Dixon elliptic functions

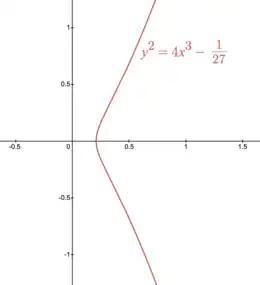
Elliptic curve formula_60 for the Weierstrass ℘-function formula_61 related to the Dixon elliptic functions.

In mathematics, the Dixon elliptic functions sm and cm are two elliptic functions (doubly periodic meromorphic functions on the complex plane) that map from each regular hexagon in a hexagonal tiling to the whole complex plane. Because these functions satisfy the identity formula_1, as real functions they parametrize the cubic Fermat curve formula_2, just as the trigonometric functions sine and cosine parametrize the unit circle formula_3.